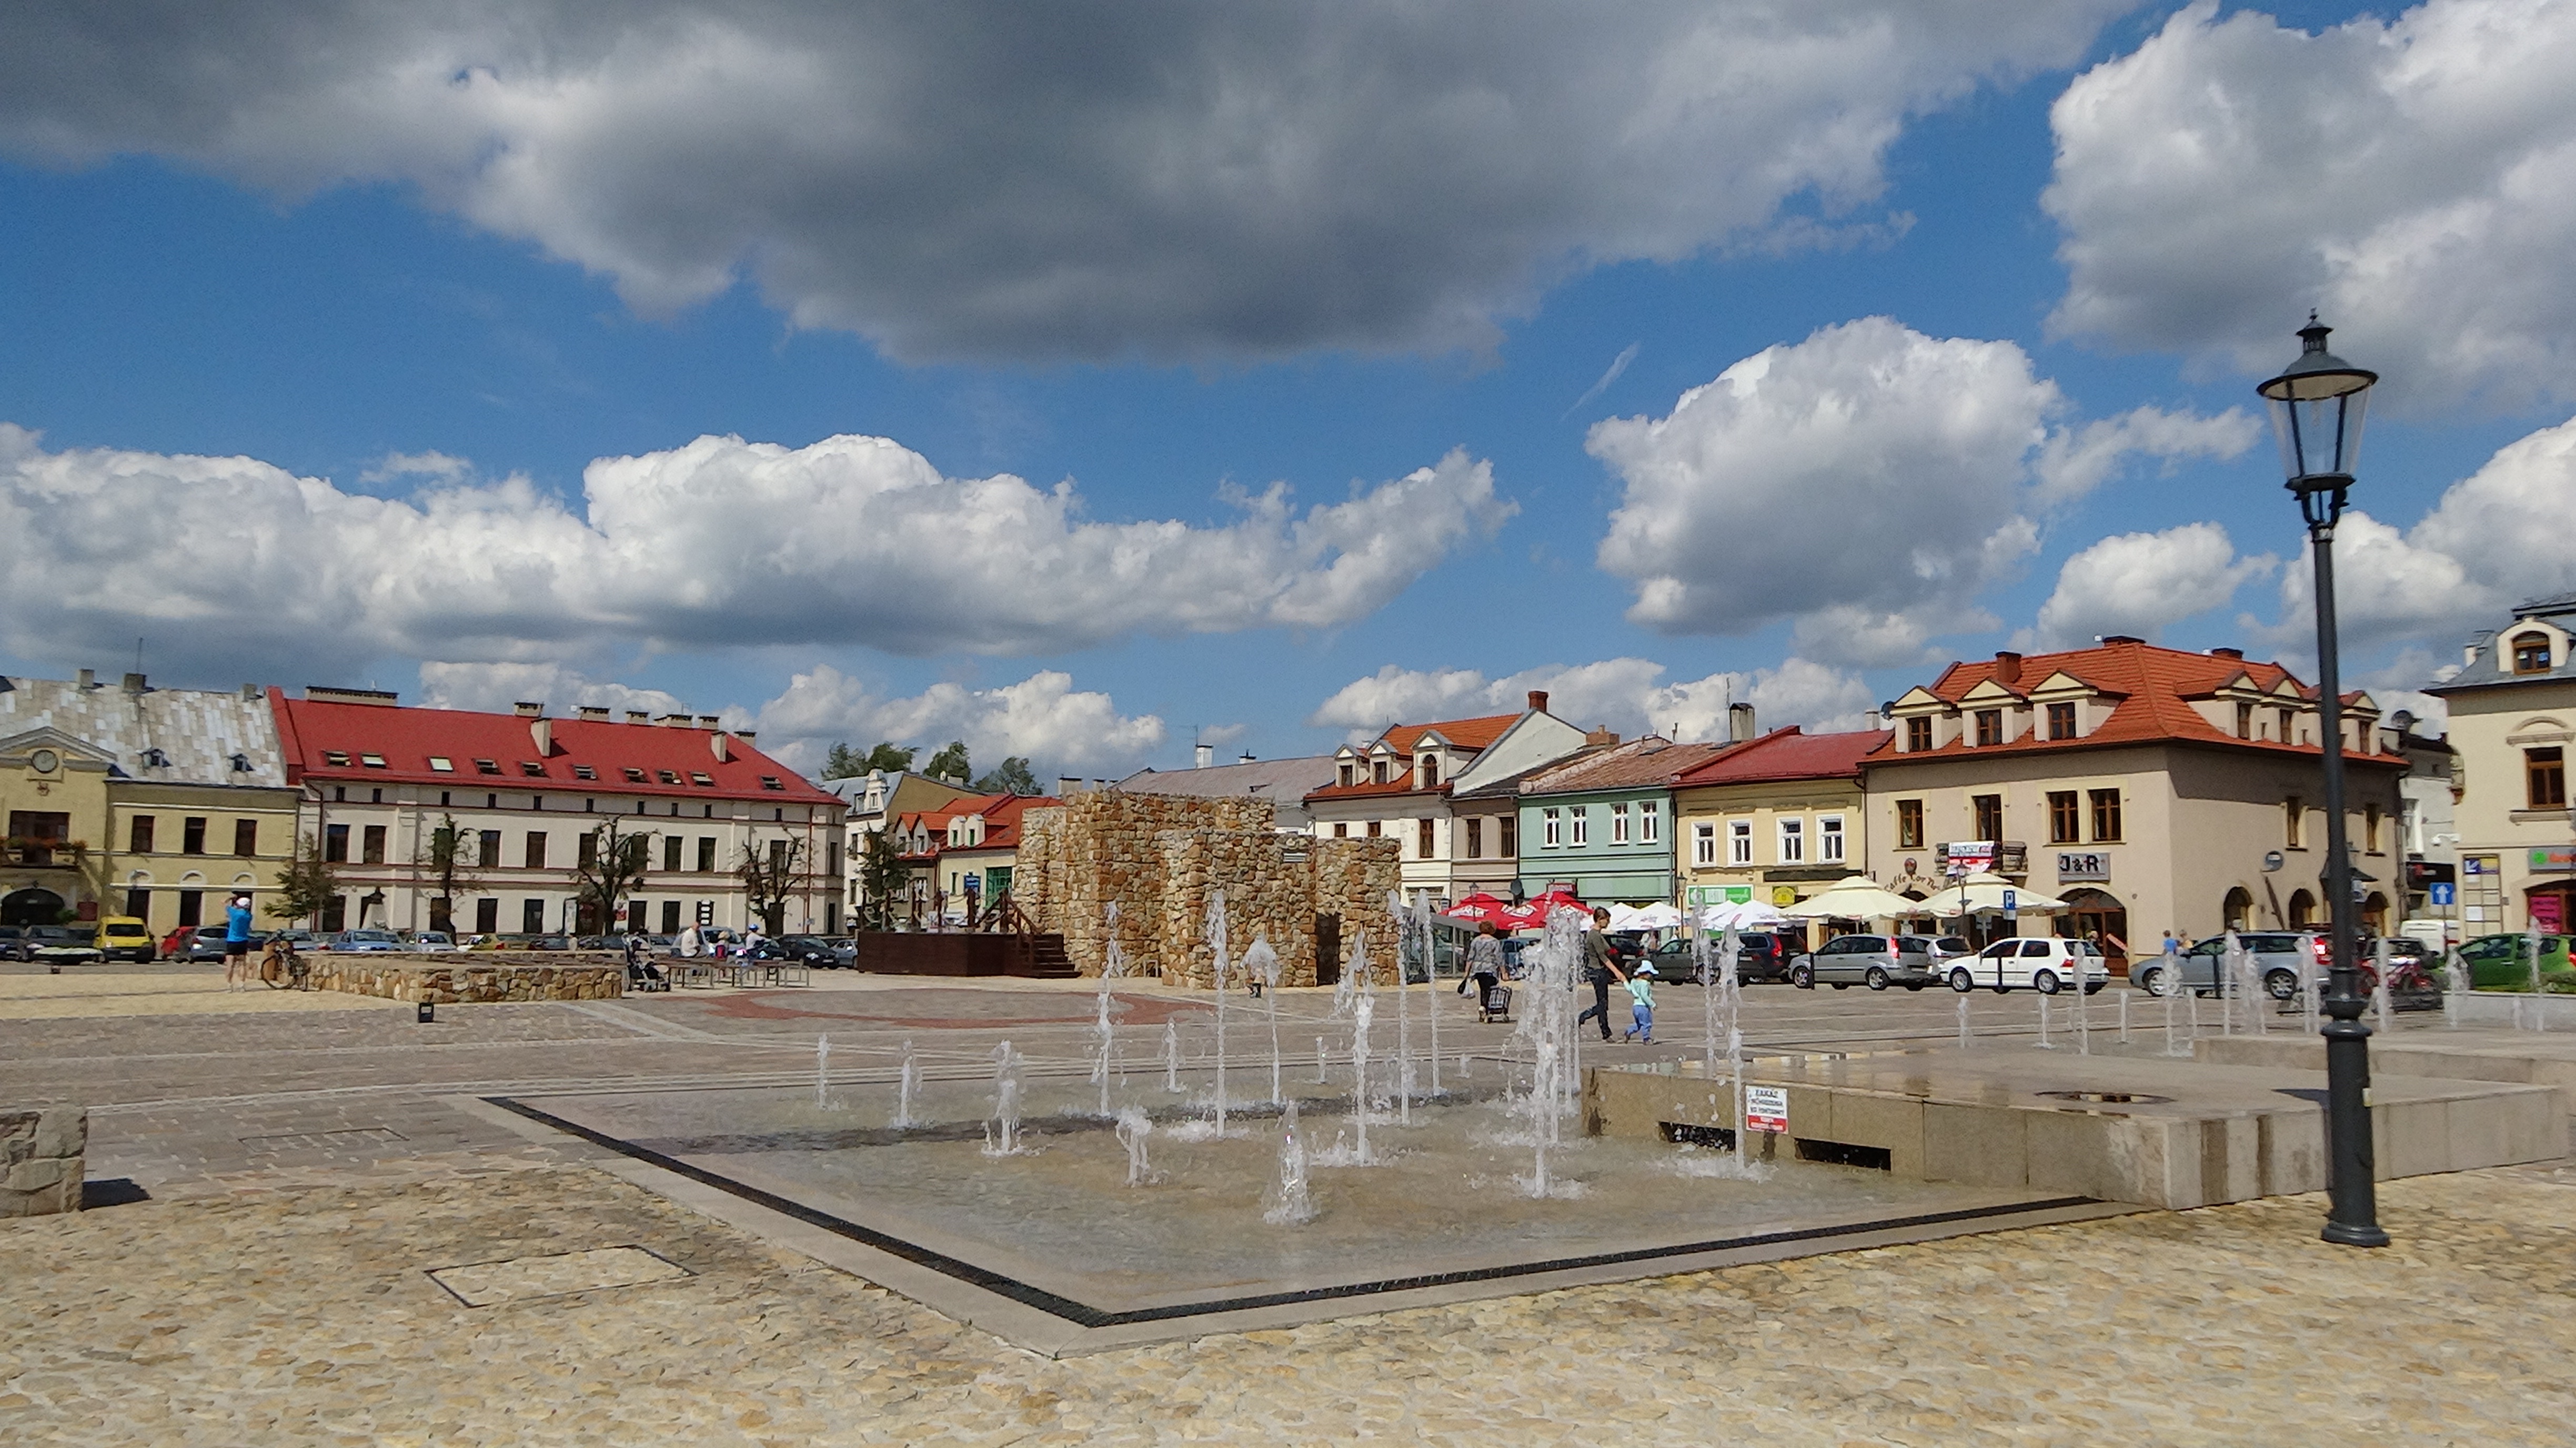
architecture, boardwalk, town, city, walkway, cityscape, downtown, plaza, poland, town square, olkusz, the market